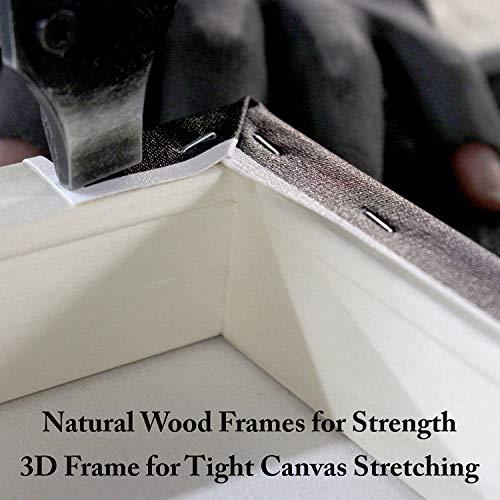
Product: Trademark Fine Art 1968 Ford Mustang Shelby Front Watercolor by NAXART, 16x24, Multiple
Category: Toys & Games | Play Vehicles | Die-Cast Vehicles
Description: Great Condition.
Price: $14.25
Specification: ProductDimensions:2x16x24inches|ItemWeight:1.85pounds|ShippingWeight:4.07pounds|Manufacturer:TrademarkGlobal|ASIN:B07ZGDXKC7|Itemmodelnumber:NAX01121-C1624GG